Kʼatepan

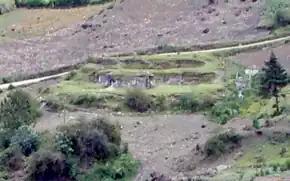
Kʼatepan, as seen from across the valley

Kʼatepan (pronounced ), also known as Yolchonabʼ (pronounced ), is an archaeological site of the ancient Maya civilization located to the east of the modern town of San Mateo Ixtatán, in the Huehuetenango Department of Guatemala. The name "Kʼatepan" translates as "old church", while the alternate name of "Yolchonabʼ" means "in the village". The site consists of a small temple plaza in front of two large terraces set against a mountainside, accessed by broad stairways. The site was first described by Guatemalan historian Adrián Recinos in 1913. Recinos considered Kʼatepan to be the most important ceremonial site in the northern Sierra de los Cuchumatanes mountains. A preliminary map of Kʼatepan was produced in 2007.